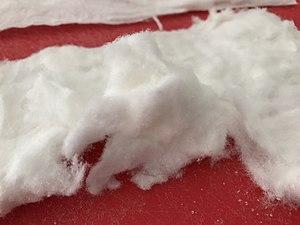
Vue de détail du rembourrage de la Couche-culotte couche culotte jetable bébé
La couche-culotte est une sorte de sous-vêtement conçu pour recueillir les selles et l'urine de son porteur. Elle est généralement utilisée pour des enfants en bas âge, mais peut aussi être employée dans des contextes spécifiques.